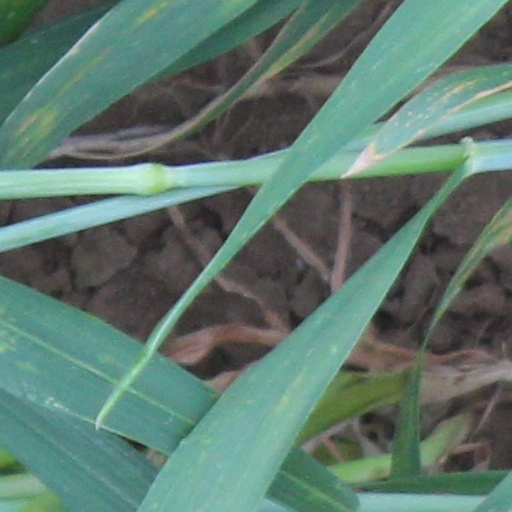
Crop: wheat